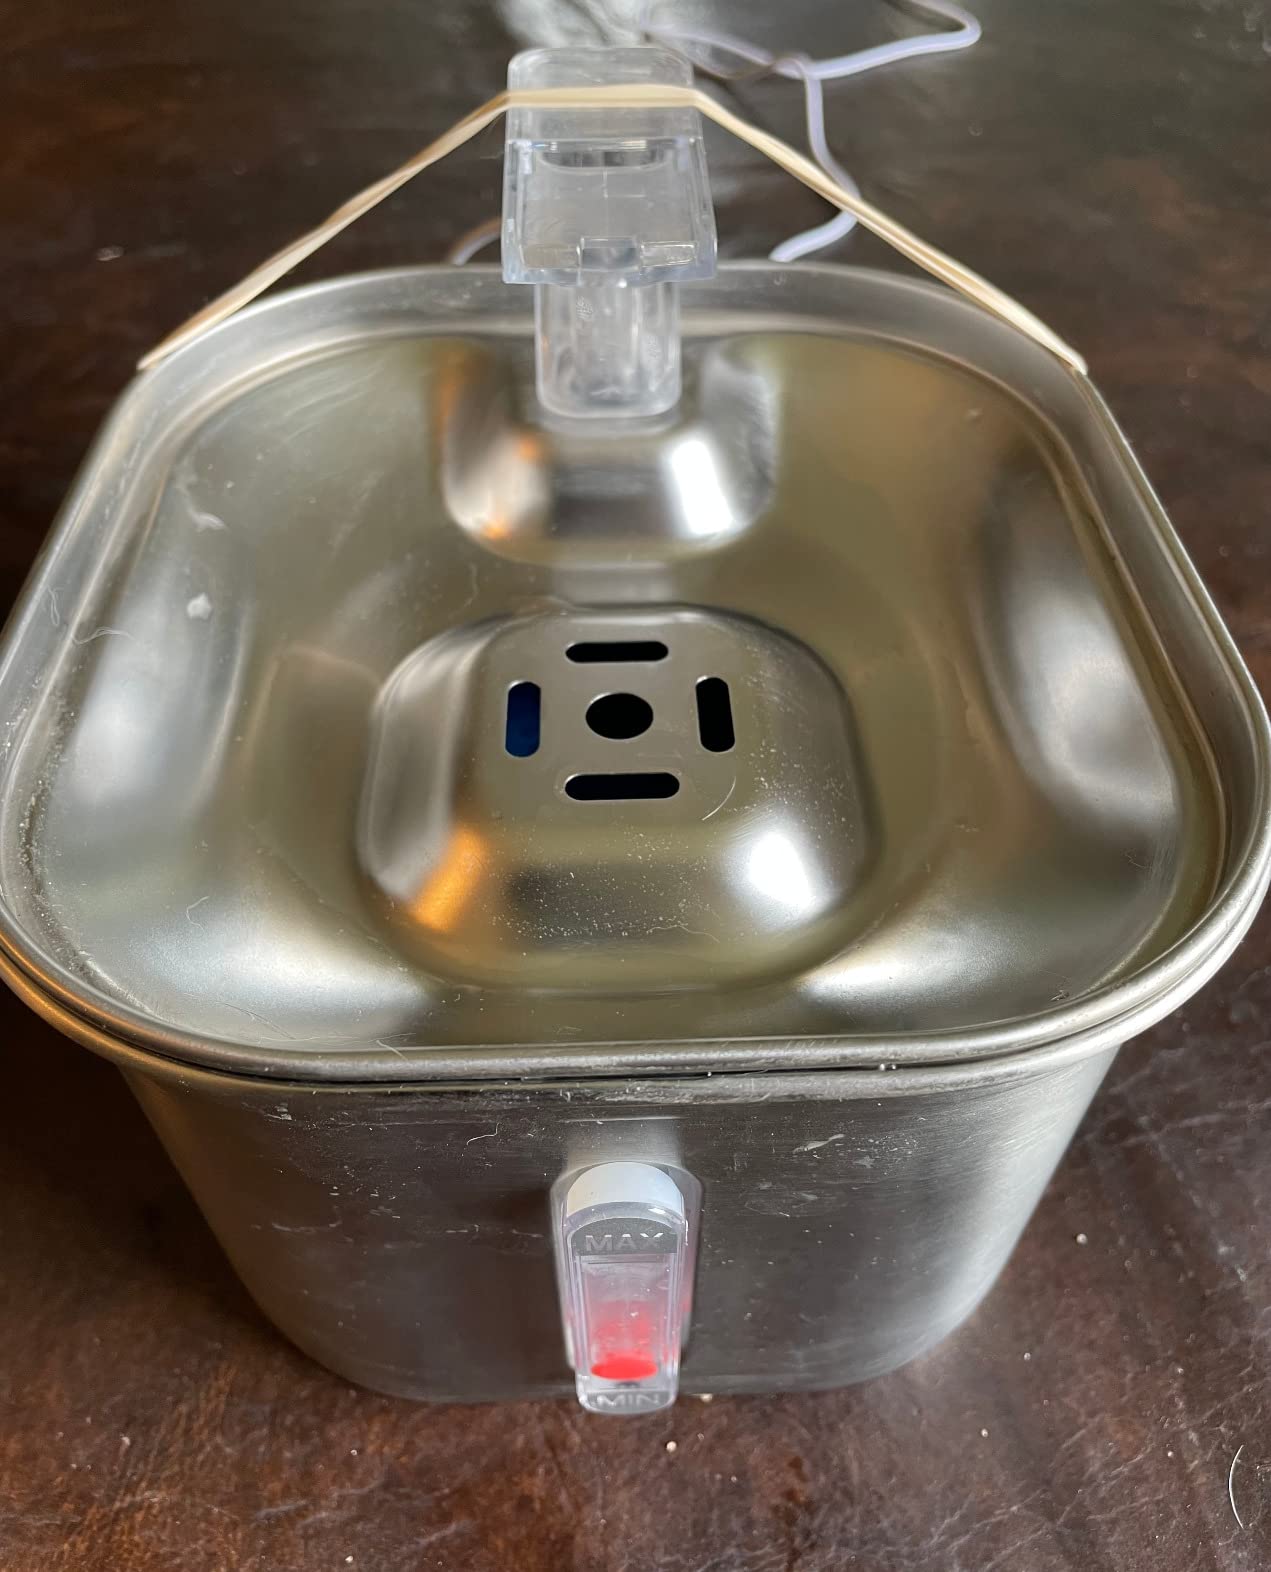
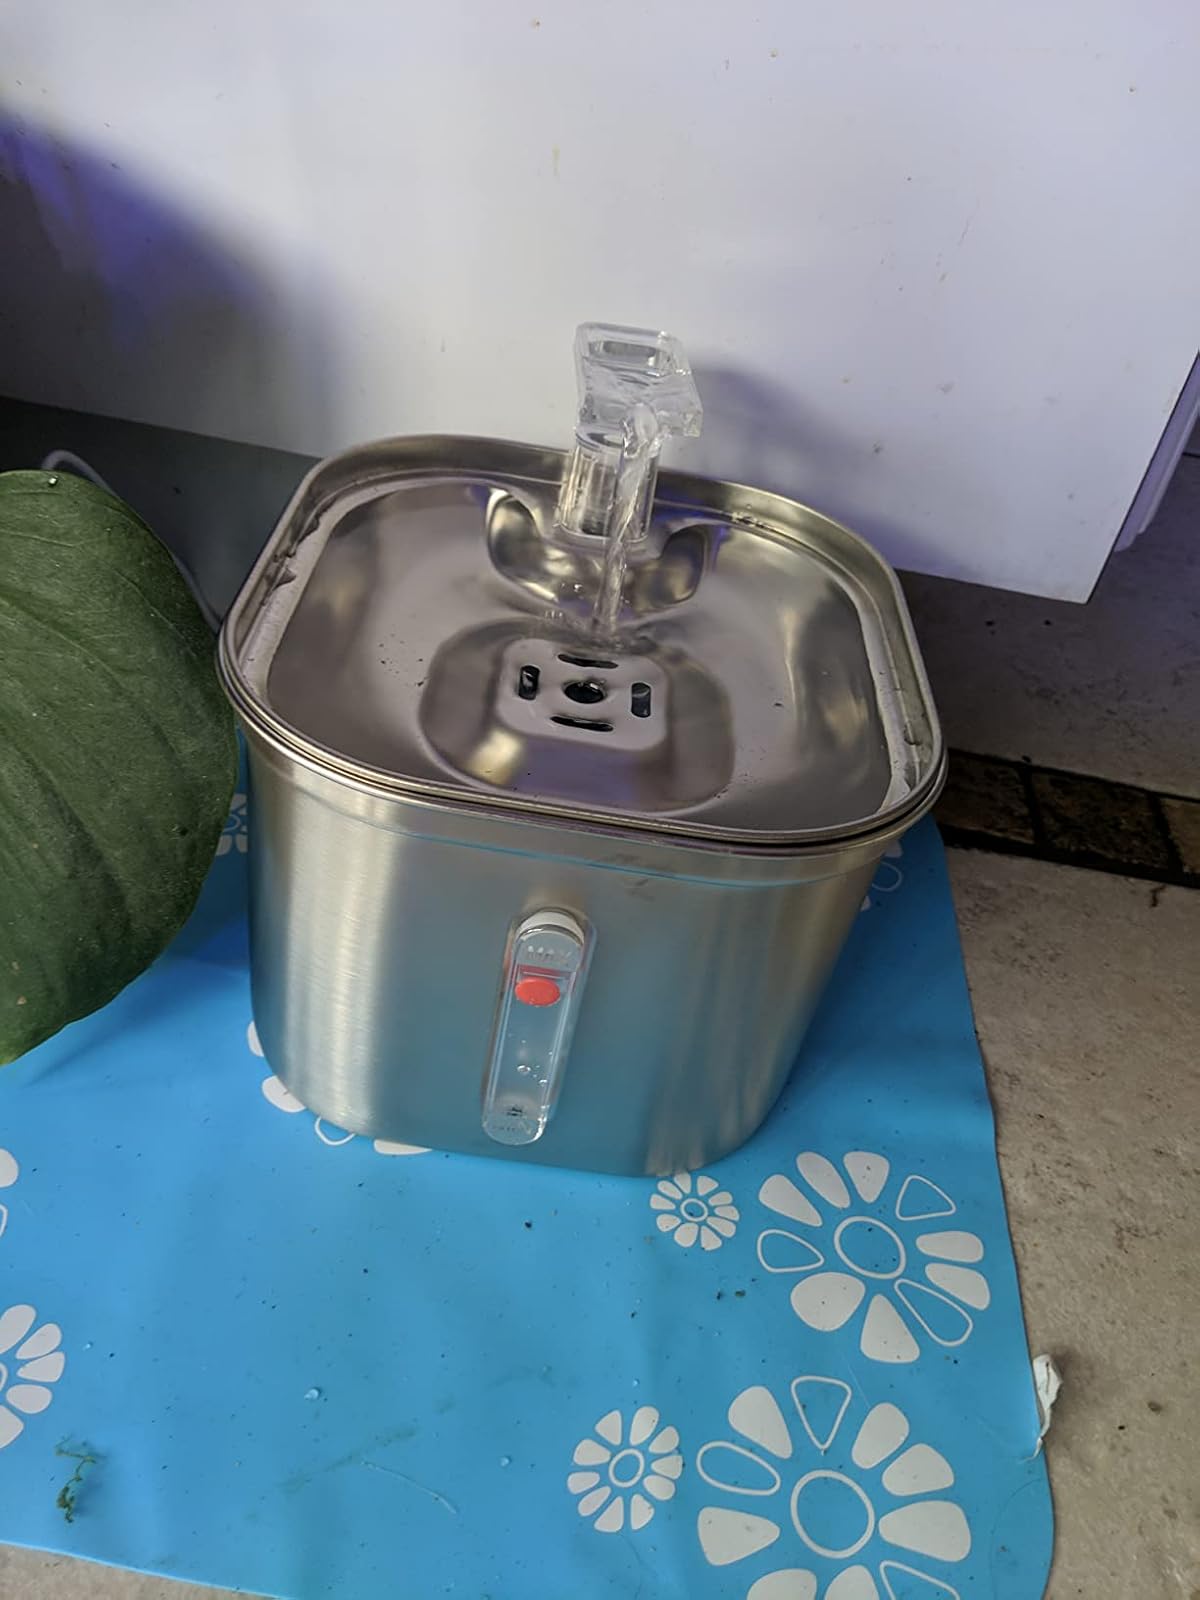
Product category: items_bowl
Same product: yes